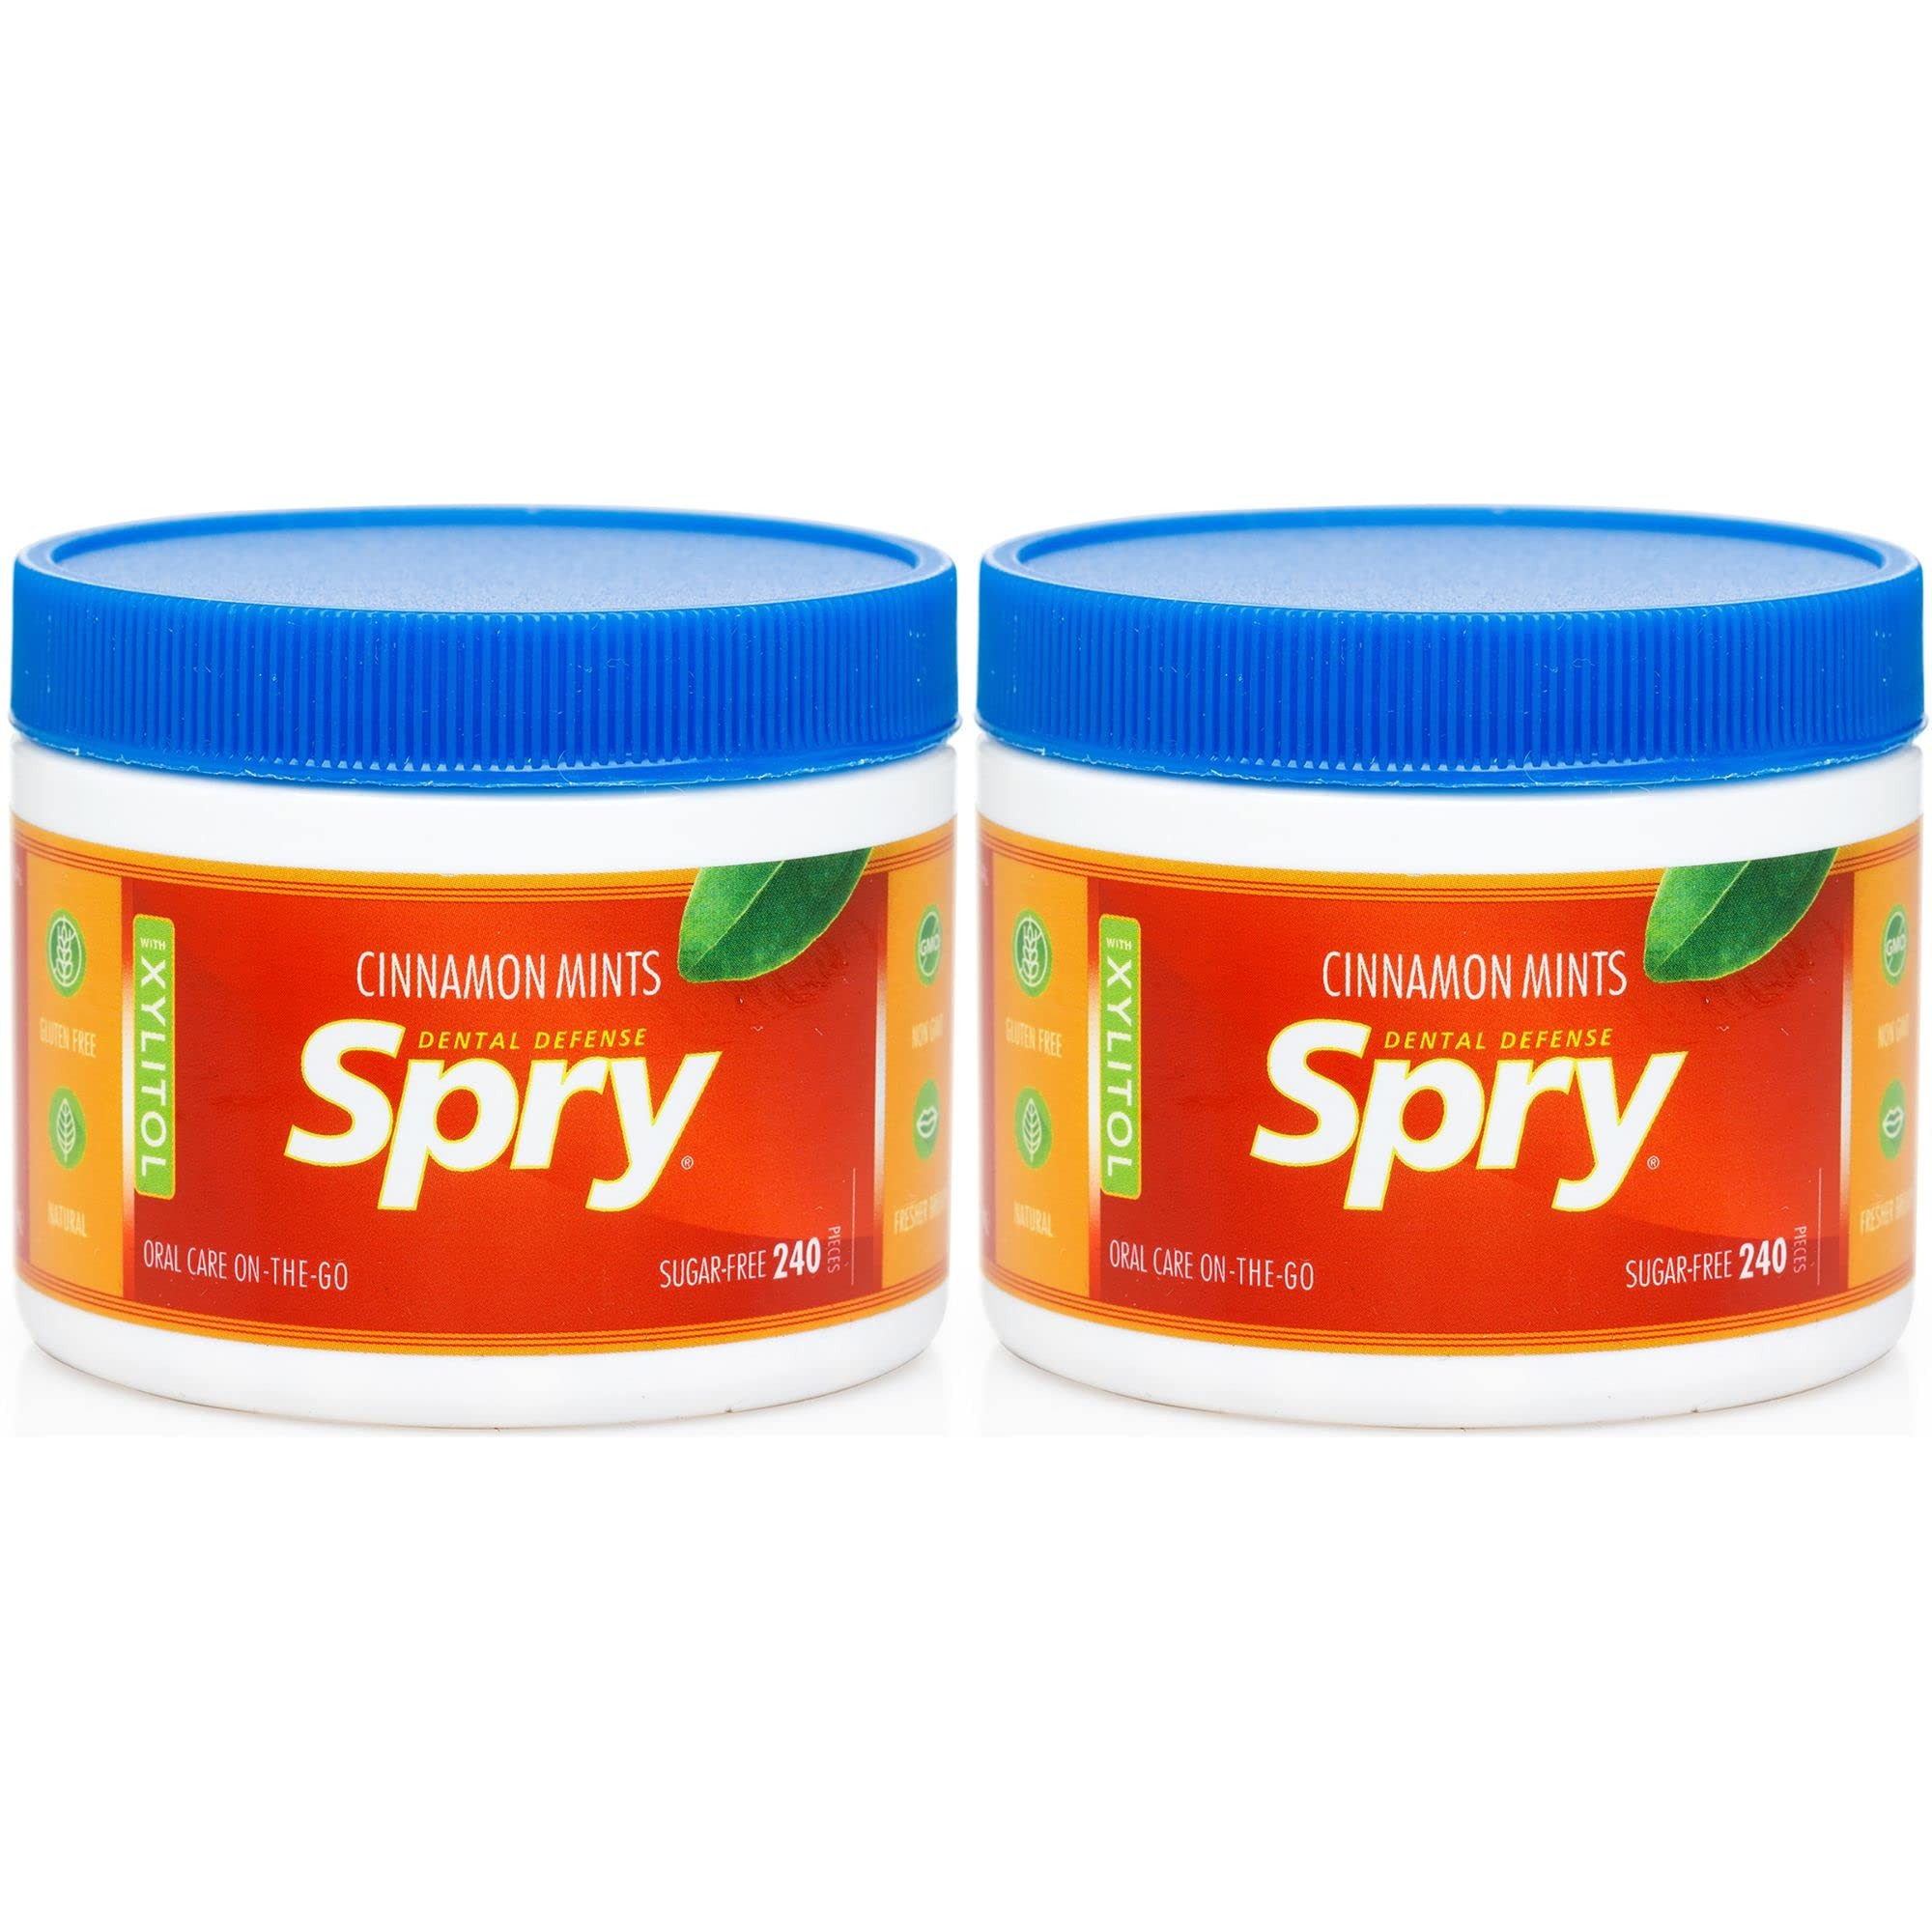
Item Name: Spry Cinnamon Xylitol Mints, Sugar-Free Candy for Oral Health, Dry Mouth, Saliva Production, Bad Breath, 240 Pieces (Pack of 2)
Bullet Point 1: Cinnamon Flavored Mints: Enjoy the warm, sweet flavor of cinnamon in every mint
Bullet Point 2: Keto-Friendly: Perfect for those following a ketogenic diet
Bullet Point 3: Convenient Packaging: 240 mints in a jar for easy access
Bullet Point 4: Daily Dessert: A delicious treat to enjoy any time of day
Bullet Point 5: Made in the USA: Proudly crafted in the United States
Product Description: <p>Having bad breath feels gross and tastes even worse. Many people choose to eat candy mints to combat it. But now you can take your bad-breath prevention a step further with Spry mouth watering Mints. Spry Mints not only freshen your breath, but they also defend against dental health problems. Each sugar free peppermint candy mint has .5g of xylitol—a natural sweetener. Xylitol also doesn’t allow contaminants to stick to teeth. This quality means the contaminants can’t colonize in the mouth. Because they can’t thrive, they also can’t produce their bi-product, acid, which is the culprit to tooth decay and cavities. With the regular use of Spry Mints, you will not only go throughout your day with fresh breath, but you will know that your teeth have the defense they deserve.</p>
Value: 10.15
Unit: Ounce

Price: 13.89